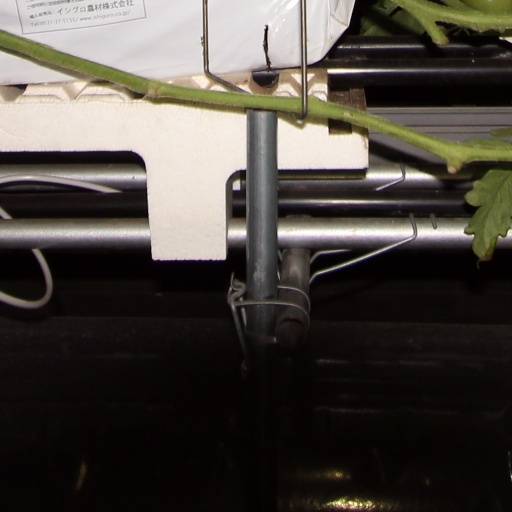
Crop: tomato